Sabiha Gökçen

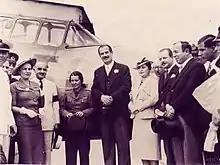
Sabiha Gökçen in Athens, during her 1938 Balkan tour.

Atatürk attached great importance to aviation and for that purpose oversaw the foundation of the Turkish Aeronautical Association in 1925. He took Sabiha along with him to the opening ceremony of "Türkkuşu" ("Turkish Bird") "Flight School" on 5 May 1935. During the airshow of gliders and parachutists invited from foreign countries, she got very excited. As Atatürk asked her whether she would also want to become a skydiver, she nodded, "yes indeed, I am ready right now". Atatürk instructed Fuat Bulca, the head of the school, to enroll her as the first female trainee. She was meant to become a skydiver, but she was much more interested in flying, so she earned her pilot's licence. Gökçen, together with seven male students, was sent to Crimea, Soviet Union for an advanced course in glider and powered aircraft piloting. However, when she was in Moscow, she learned the news that her sister Zehra had died, and with collapsed morale, she immediately returned to Turkey, isolating herself from social activities for some time.